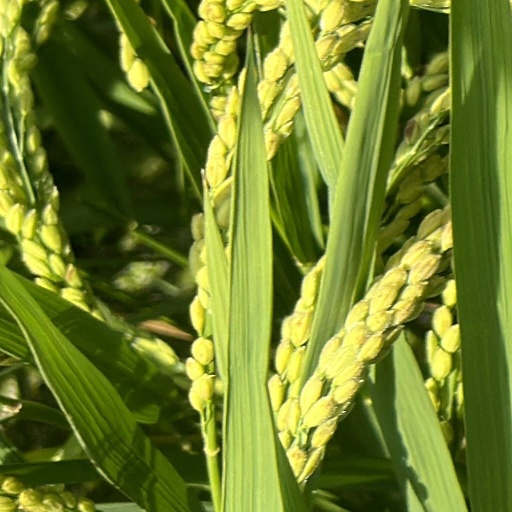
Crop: rice